Pedobear

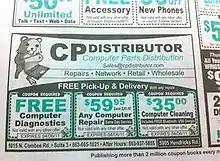
Coupon book ad of the Florida-based computer repair business, "CP Distributor"

On March 22, 2011, the blog Urlesque posted a photograph of a coupon book advertisement for "CP Distributor", a computer repair business in Polk County, Florida, that prominently featured the Pedobear image. "CP" when paired with the Pedobear meme normally stands for child porn.